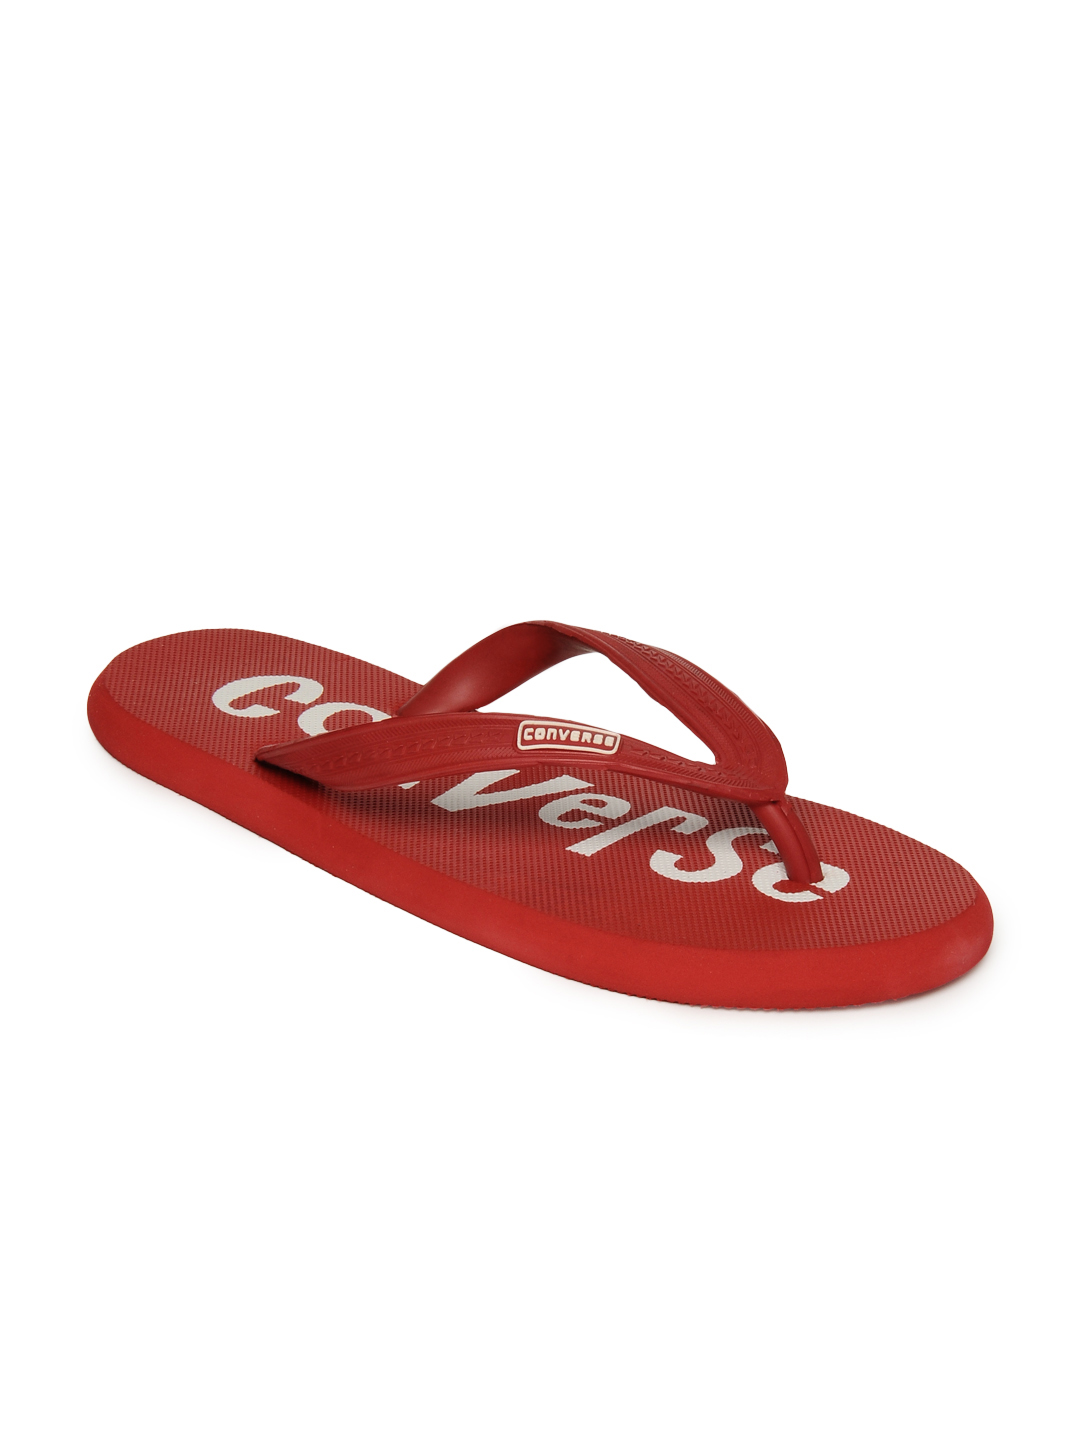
Converse Unisex Red Basic Flip Flops
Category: Footwear / Flip Flops / Flip Flops
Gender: Unisex
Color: Red
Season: Spring 2013
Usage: Casual